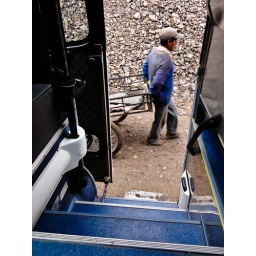
on the road to the school in Willoq, Peru. taken while our bus had a flat tire.